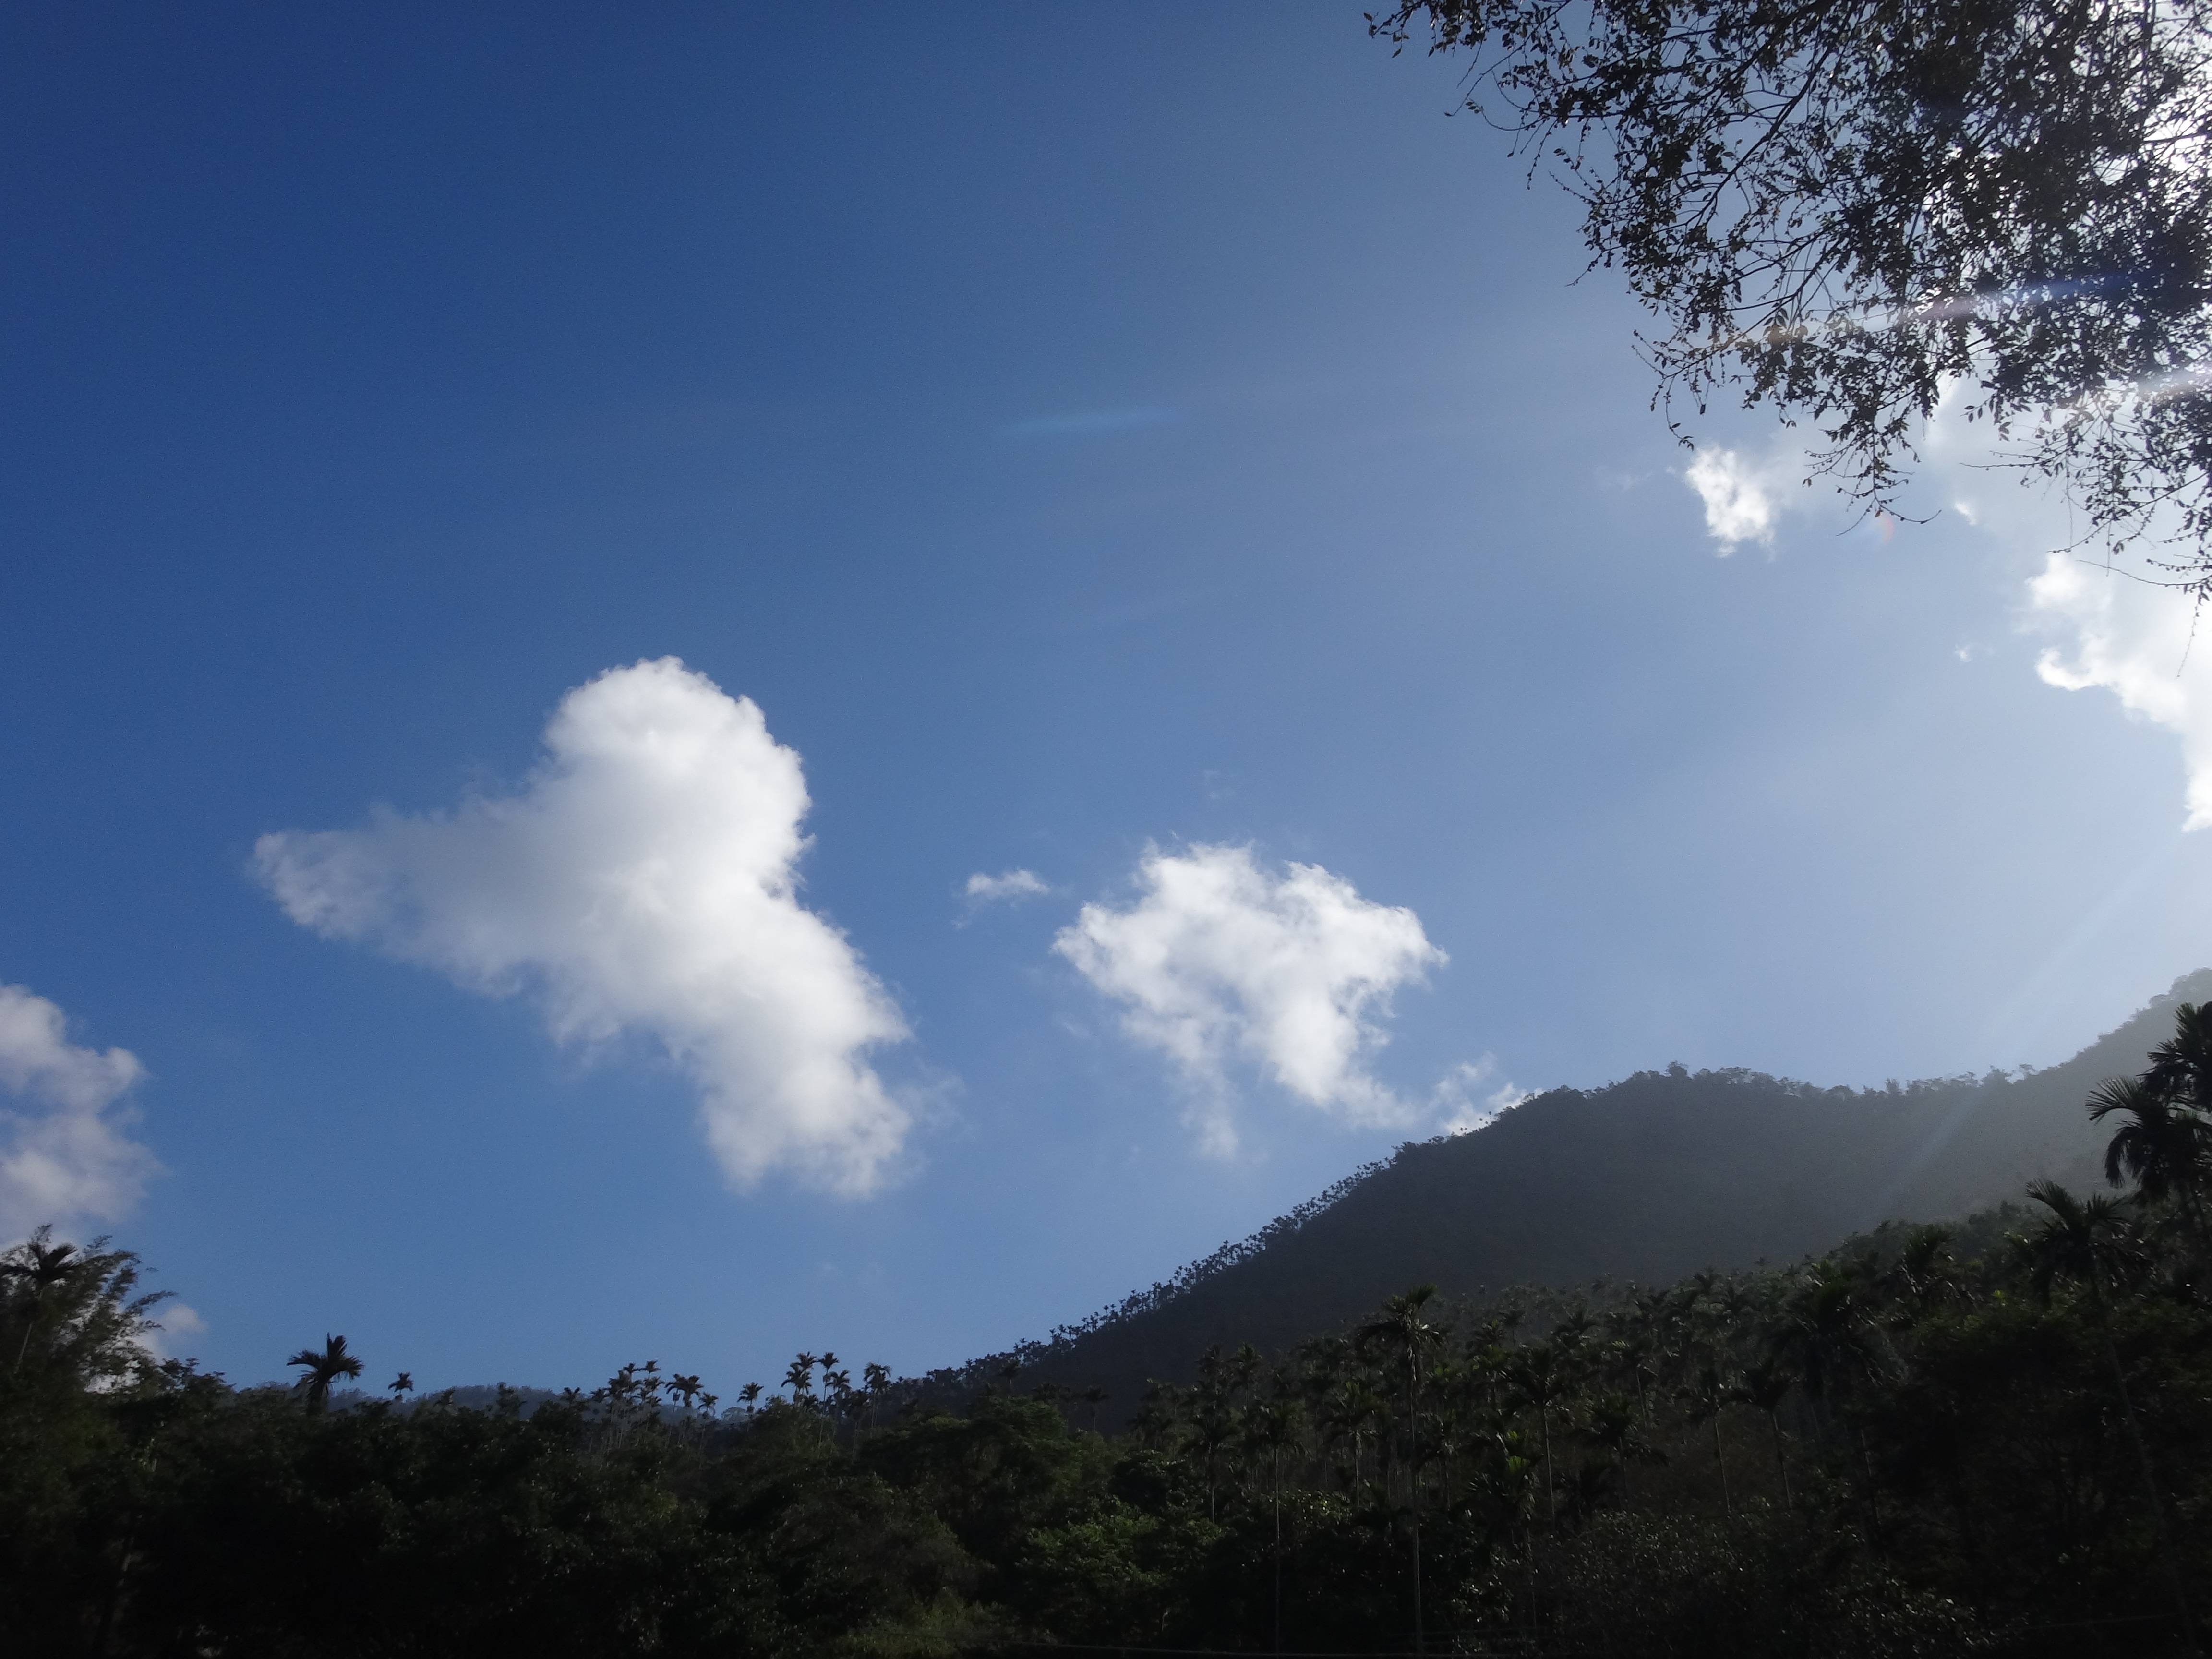
tree, nature, horizon, mountain, cloud, sky, sunshine, sunlight, morning, hill, atmosphere, natural, cumulus, a surname, meteorological phenomenon, atmospheric phenomenon, atmosphere of earth